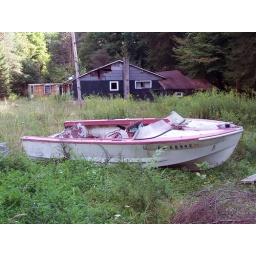
A boat in the yard of a dilapidated house near Kennerdell, Pennsylvania.